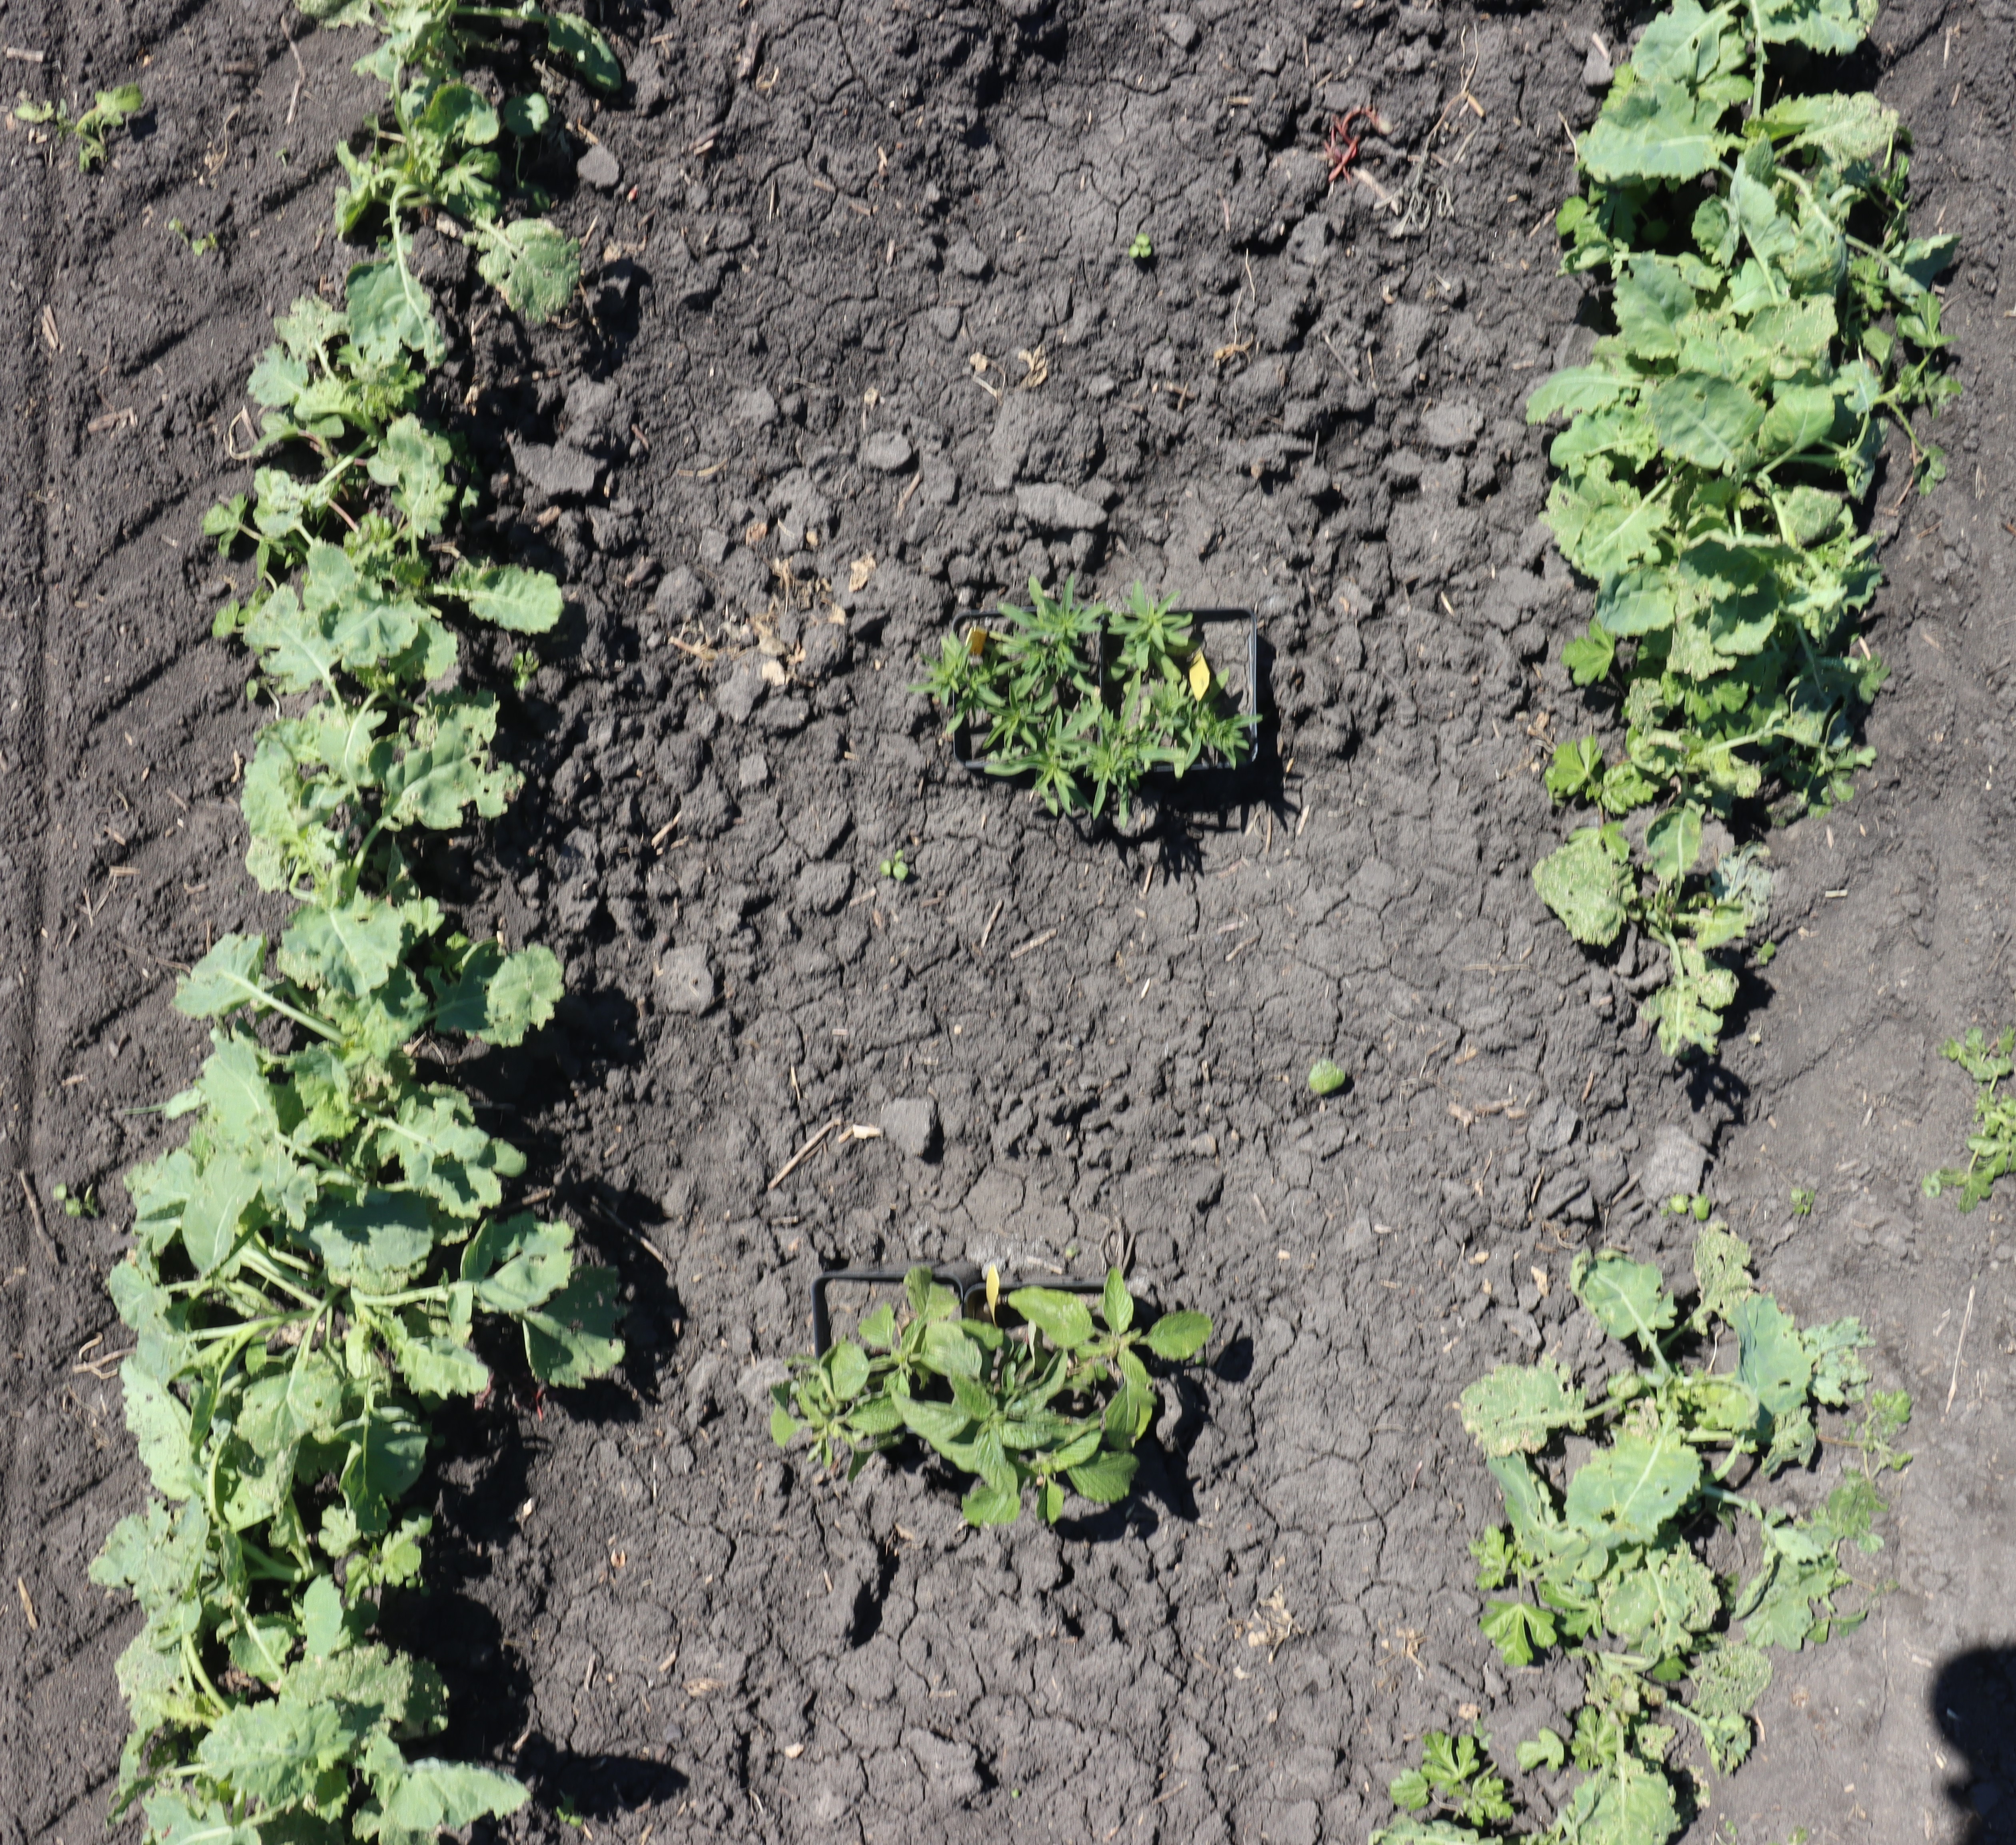
Crop: Canola
Objects: Canola, Canola, Canola, Redroot Pigweed, Kochia, Canola, Canola, Canola, Canola, Canola, Canola